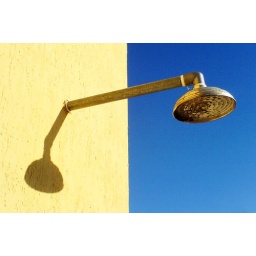
I took it with my cell phone. Believe, the sky was that blue in that day.